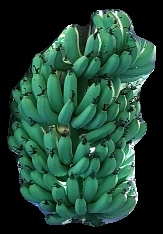
Variety: pachbale
Grade: grade1